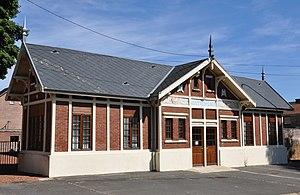
Goutte de lait de la Compagnie des mines de Marles, Auchel, Pas-de-Calais, Nord-Pas-de-Calais, France. This building is inscrit au titre des Monuments Historiques. It is indexed in the Base Mérimée, a database of architectural heritage maintained by the French Ministry of Culture,
La chronologie du bassin minier du Nord-Pas-de-Calais au XXIᵉ siècle est marquée par le classement ou l'inscription aux monuments historiques de nombreux vestiges de l'exploitation minière, par l'acceptation via des arrêtés issus du ministère de l'Industrie de la renonciation par Charbonnages de France à la plupart des concessions, par l'inscription sur la liste du patrimoine mondial de l'Unesco de 353 éléments répartis sur 109 sites le 30 juin 2012, et enfin, de l'inauguration du Louvre-Lens le 4 décembre 2012 sur le site de la fosse nᵒ 9 des mines de Lens, étant un projet important de la reconversion du bassin minier.
La Goutte de lait destinée à recevoir la visite des femmes enceintes ainsi que des nouveau-nés était un dispensaire de la Compagnie des mines de Marles, aujourd'hui propriété de la commune d'Auchel, bâti près de la fosse nᵒ 5 - 5 bis - 5 ter.
Cet article recense une partie des monuments historiques du Pas-de-Calais, en France.